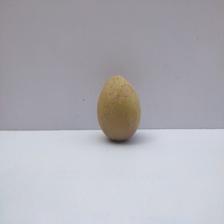
Size: Medium